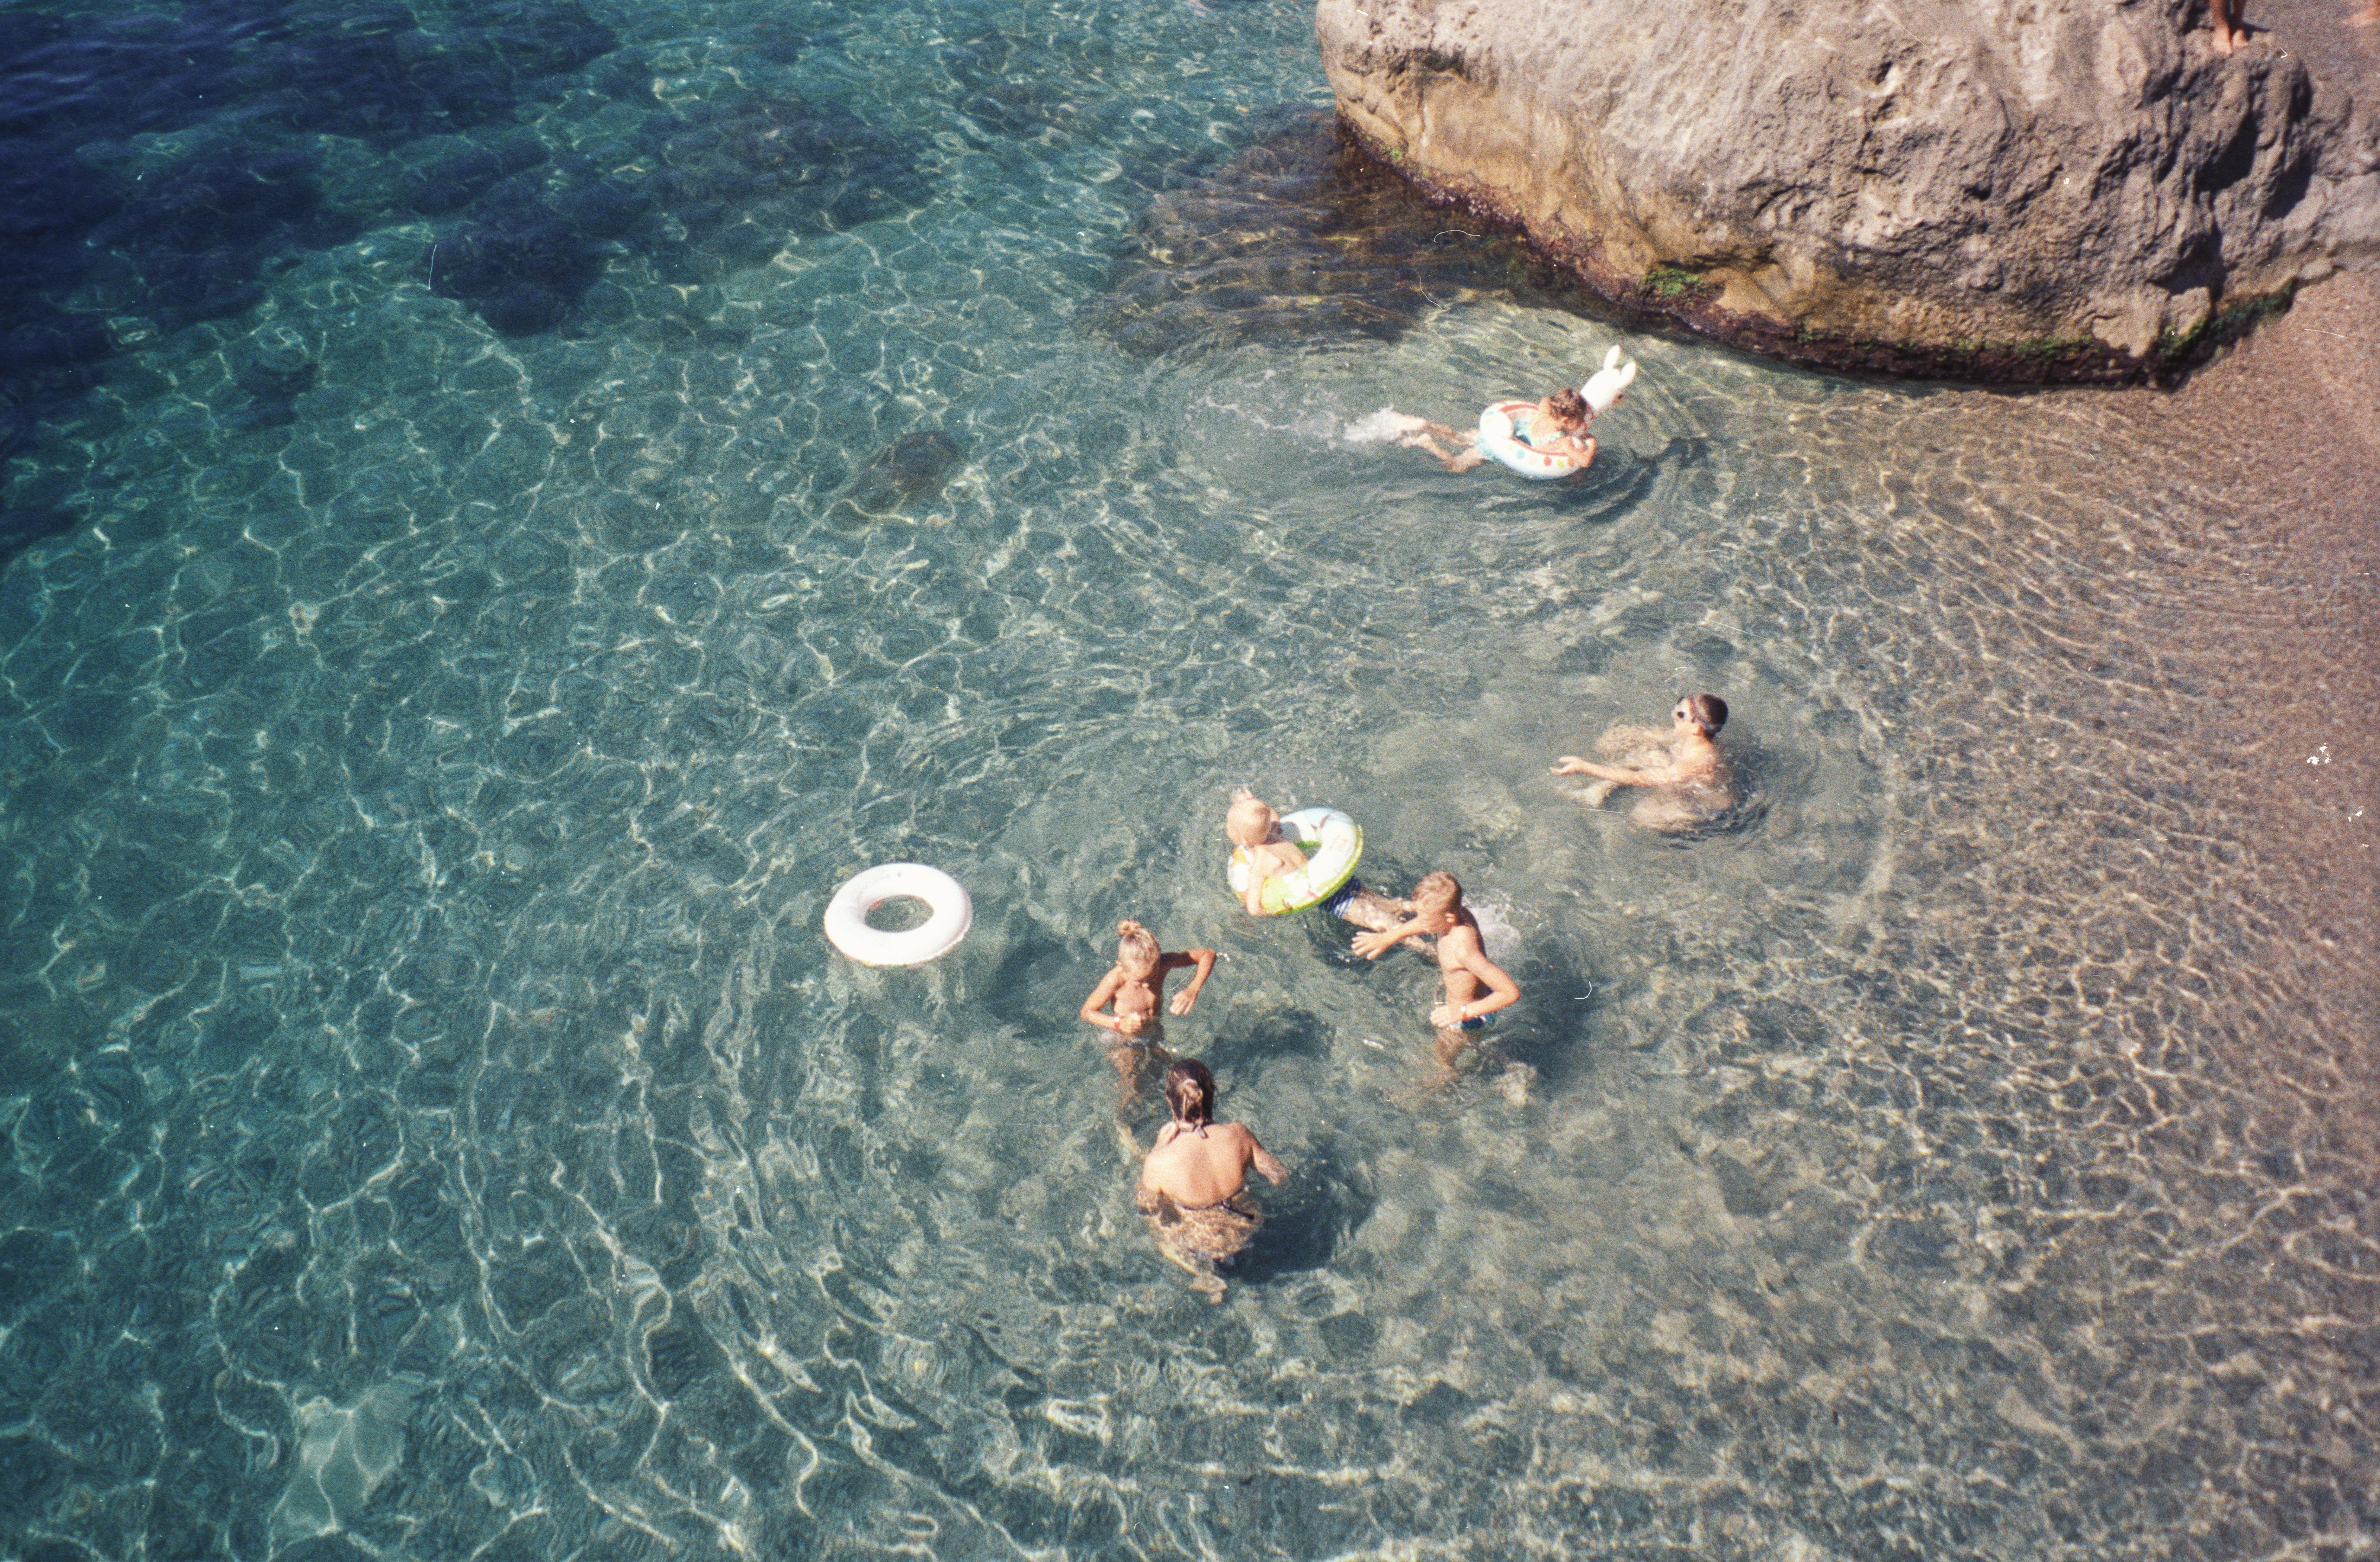
natural, water, sea, vacation, rock, leisure, recreation, mineral spring, bay, terrain, tourism